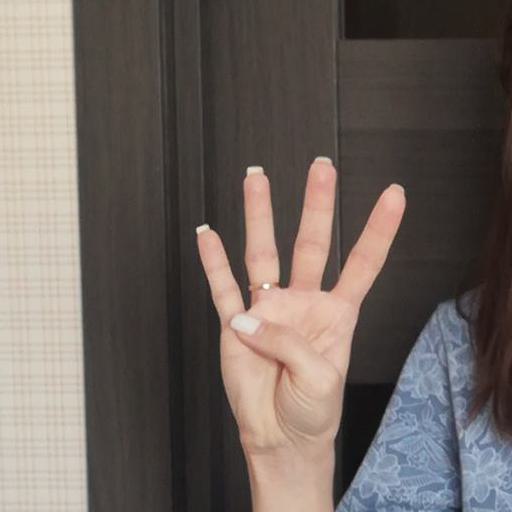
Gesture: four